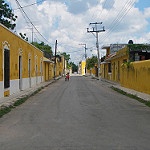
Label: non_damage_buildings_street